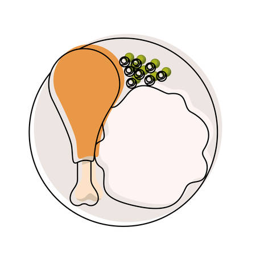
food on the plate in white background